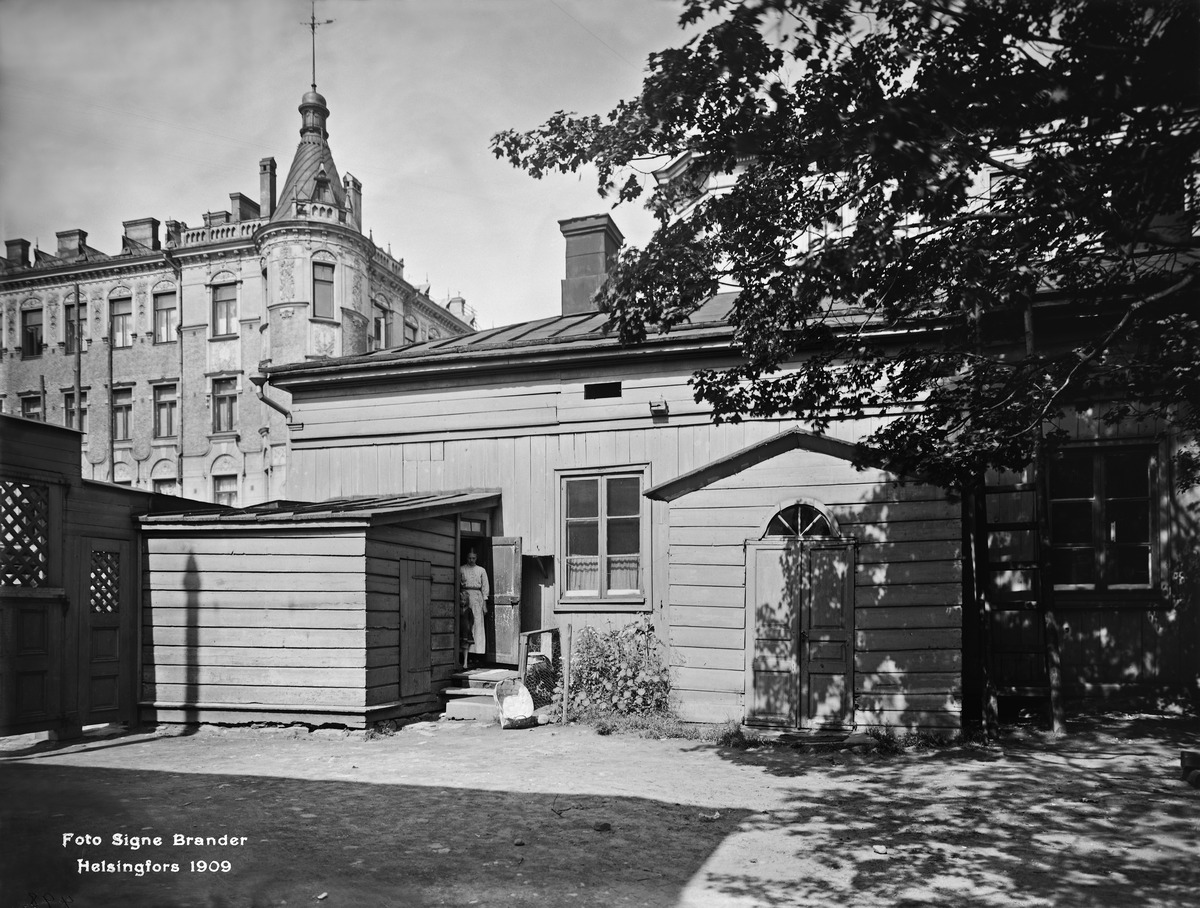
Annankatu 11
sisällön kuvaus: Annankatu 11. mustavalkoinen
Kuvaaja: Brander, Signe, valokuvaaja
Ajankohta: kuvausaika 1909
Paikka: Suomi, Uusimaa, Helsinki, Punavuori Helsinki, Annankatu 11
Aiheet: puurakennukset